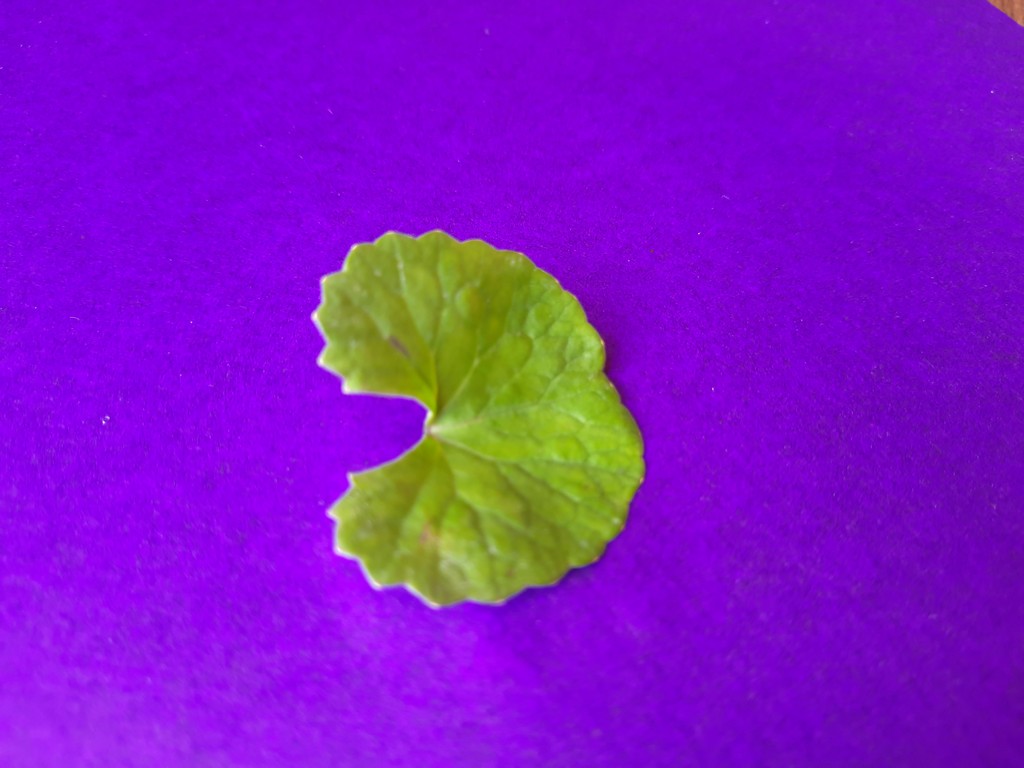
Label: Healthy